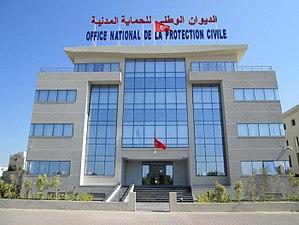
Office nationale de la protection civile - Tunisie العربية: الديوان الوطني للحماية المدنية
L'Office national de la protection civile est un service de secours tunisien dont le but est l'assistance à la population.